Matheus França

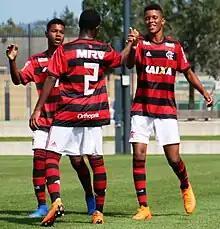
Matheus França (left) playing for Flamengo in 2018

Matheus França de Oliveira (born 1 April 2004) is a Brazilian professional footballer who plays as an attacking midfielder or forward for Premier League club Crystal Palace.